Marion Bartoli

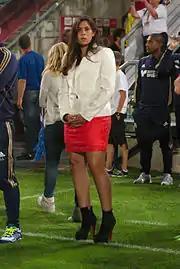
Bartoli at the 2013 Valais Cup

Bartoli played her first tournament of the US Open Series in Stanford as eighth seed. She won the title by defeating Ayumi Morita, Melanie Oudin, Jelena Janković, Samantha Stosur in the semifinals, and second seed Venus Williams in the final, to win her second title of the year and fifth overall. Seeded 14th at the US Open, Bartoli beat Rossana de los Ríos, but lost to eventual champion Kim Clijsters. At the Pan Pacific Open in Tokyo, Bartoli was seeded 14th and reached the quarterfinals, where she lost to seventh seed Jelena Janković.